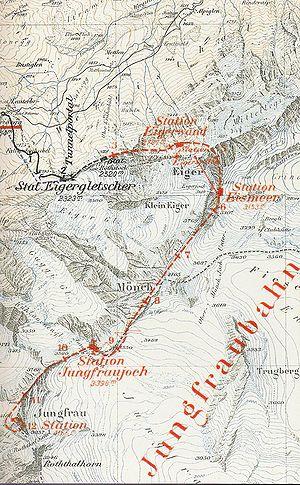
Le Chemin de fer de la Jungfrau est une ligne de chemin de fer suisse reliant la gare de Kleine Scheidegg au Jungfraujoch, il traverse en tunnel l'Eiger et le Mönch pour s'arrêter au Jungfraujoch, un col entre le Mönch et la Jungfrau. Située à 3 454 mètres d'altitude, la station de chemin de fer du Jungfraujoch est la plus haute d'Europe